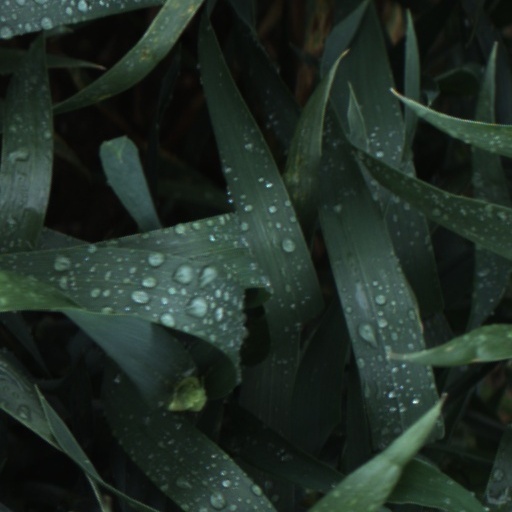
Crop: wheat